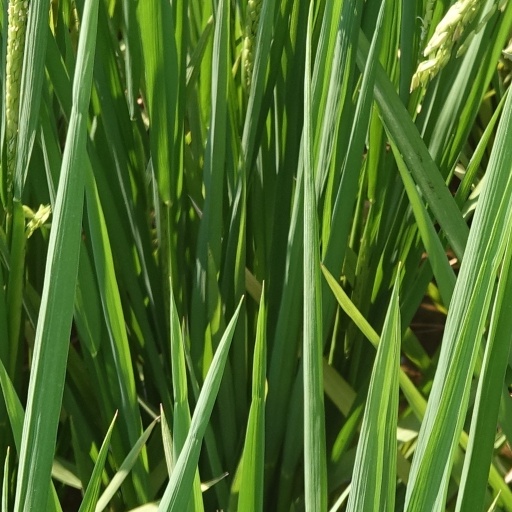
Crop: rice